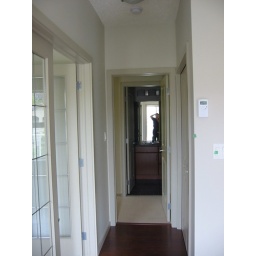
The hallway, ignore that person in the mirror